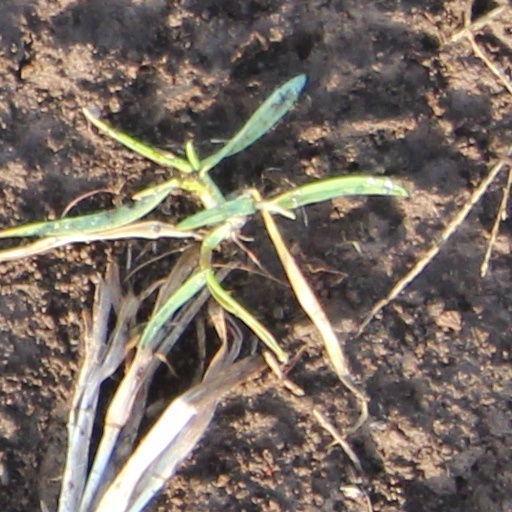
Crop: wheat